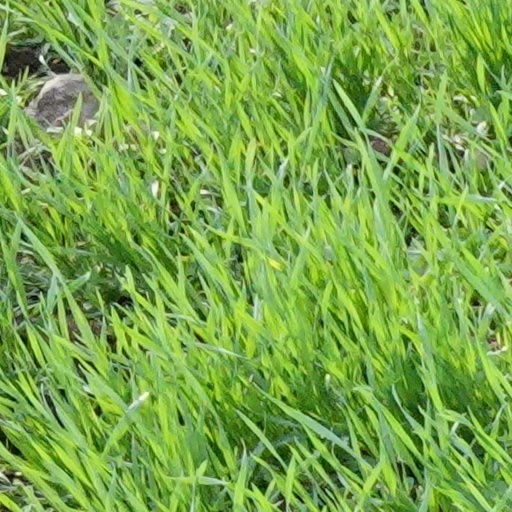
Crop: wheat